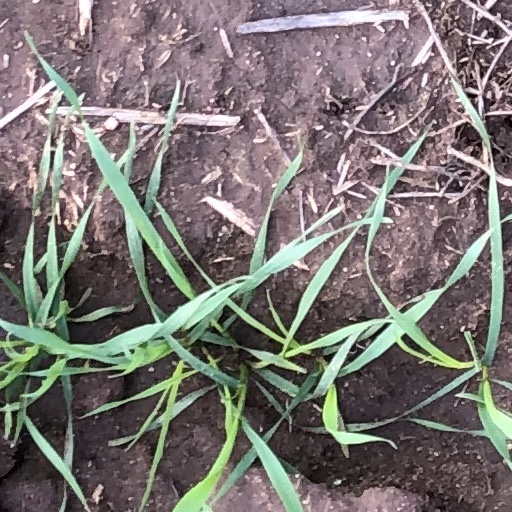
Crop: wheat